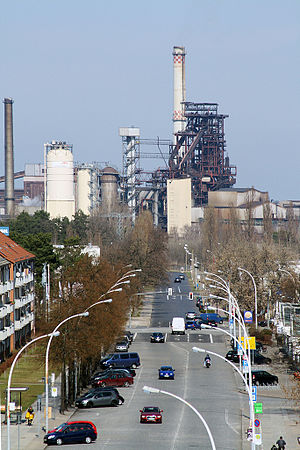
Eisenhüttenstadt
Eisenhüttenstadt i 2012
Eisenhüttenstadt er en by i landkreis Oder-Spree i den tyske delstat Brandenburg. Eisenhüttenstadt ligger ved floden Oder og har en befolkning på 34.483 indbyggere. Byen blev grundlagt i 1950 som en ny socialistisk by i forbindelse med oprettelsen af et nyt stålværk.